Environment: real
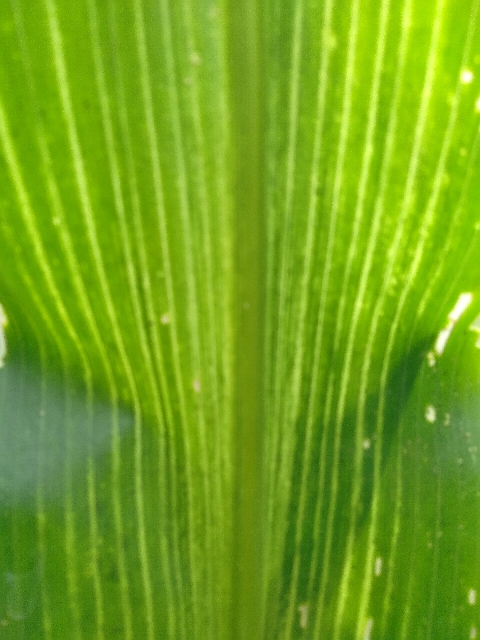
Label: lethal_necrosis